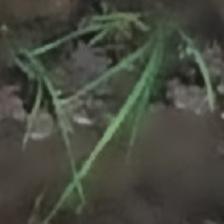
Label: clustered